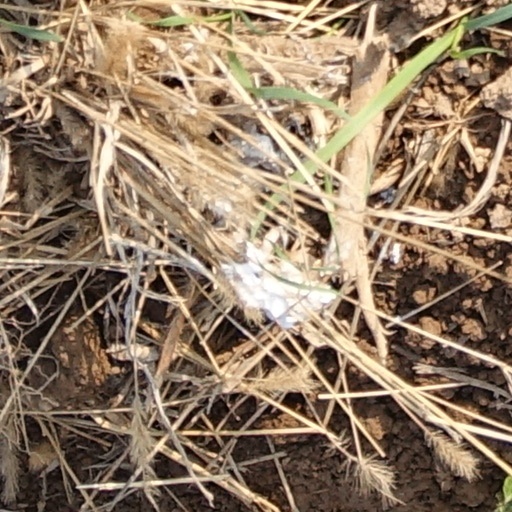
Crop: wheat